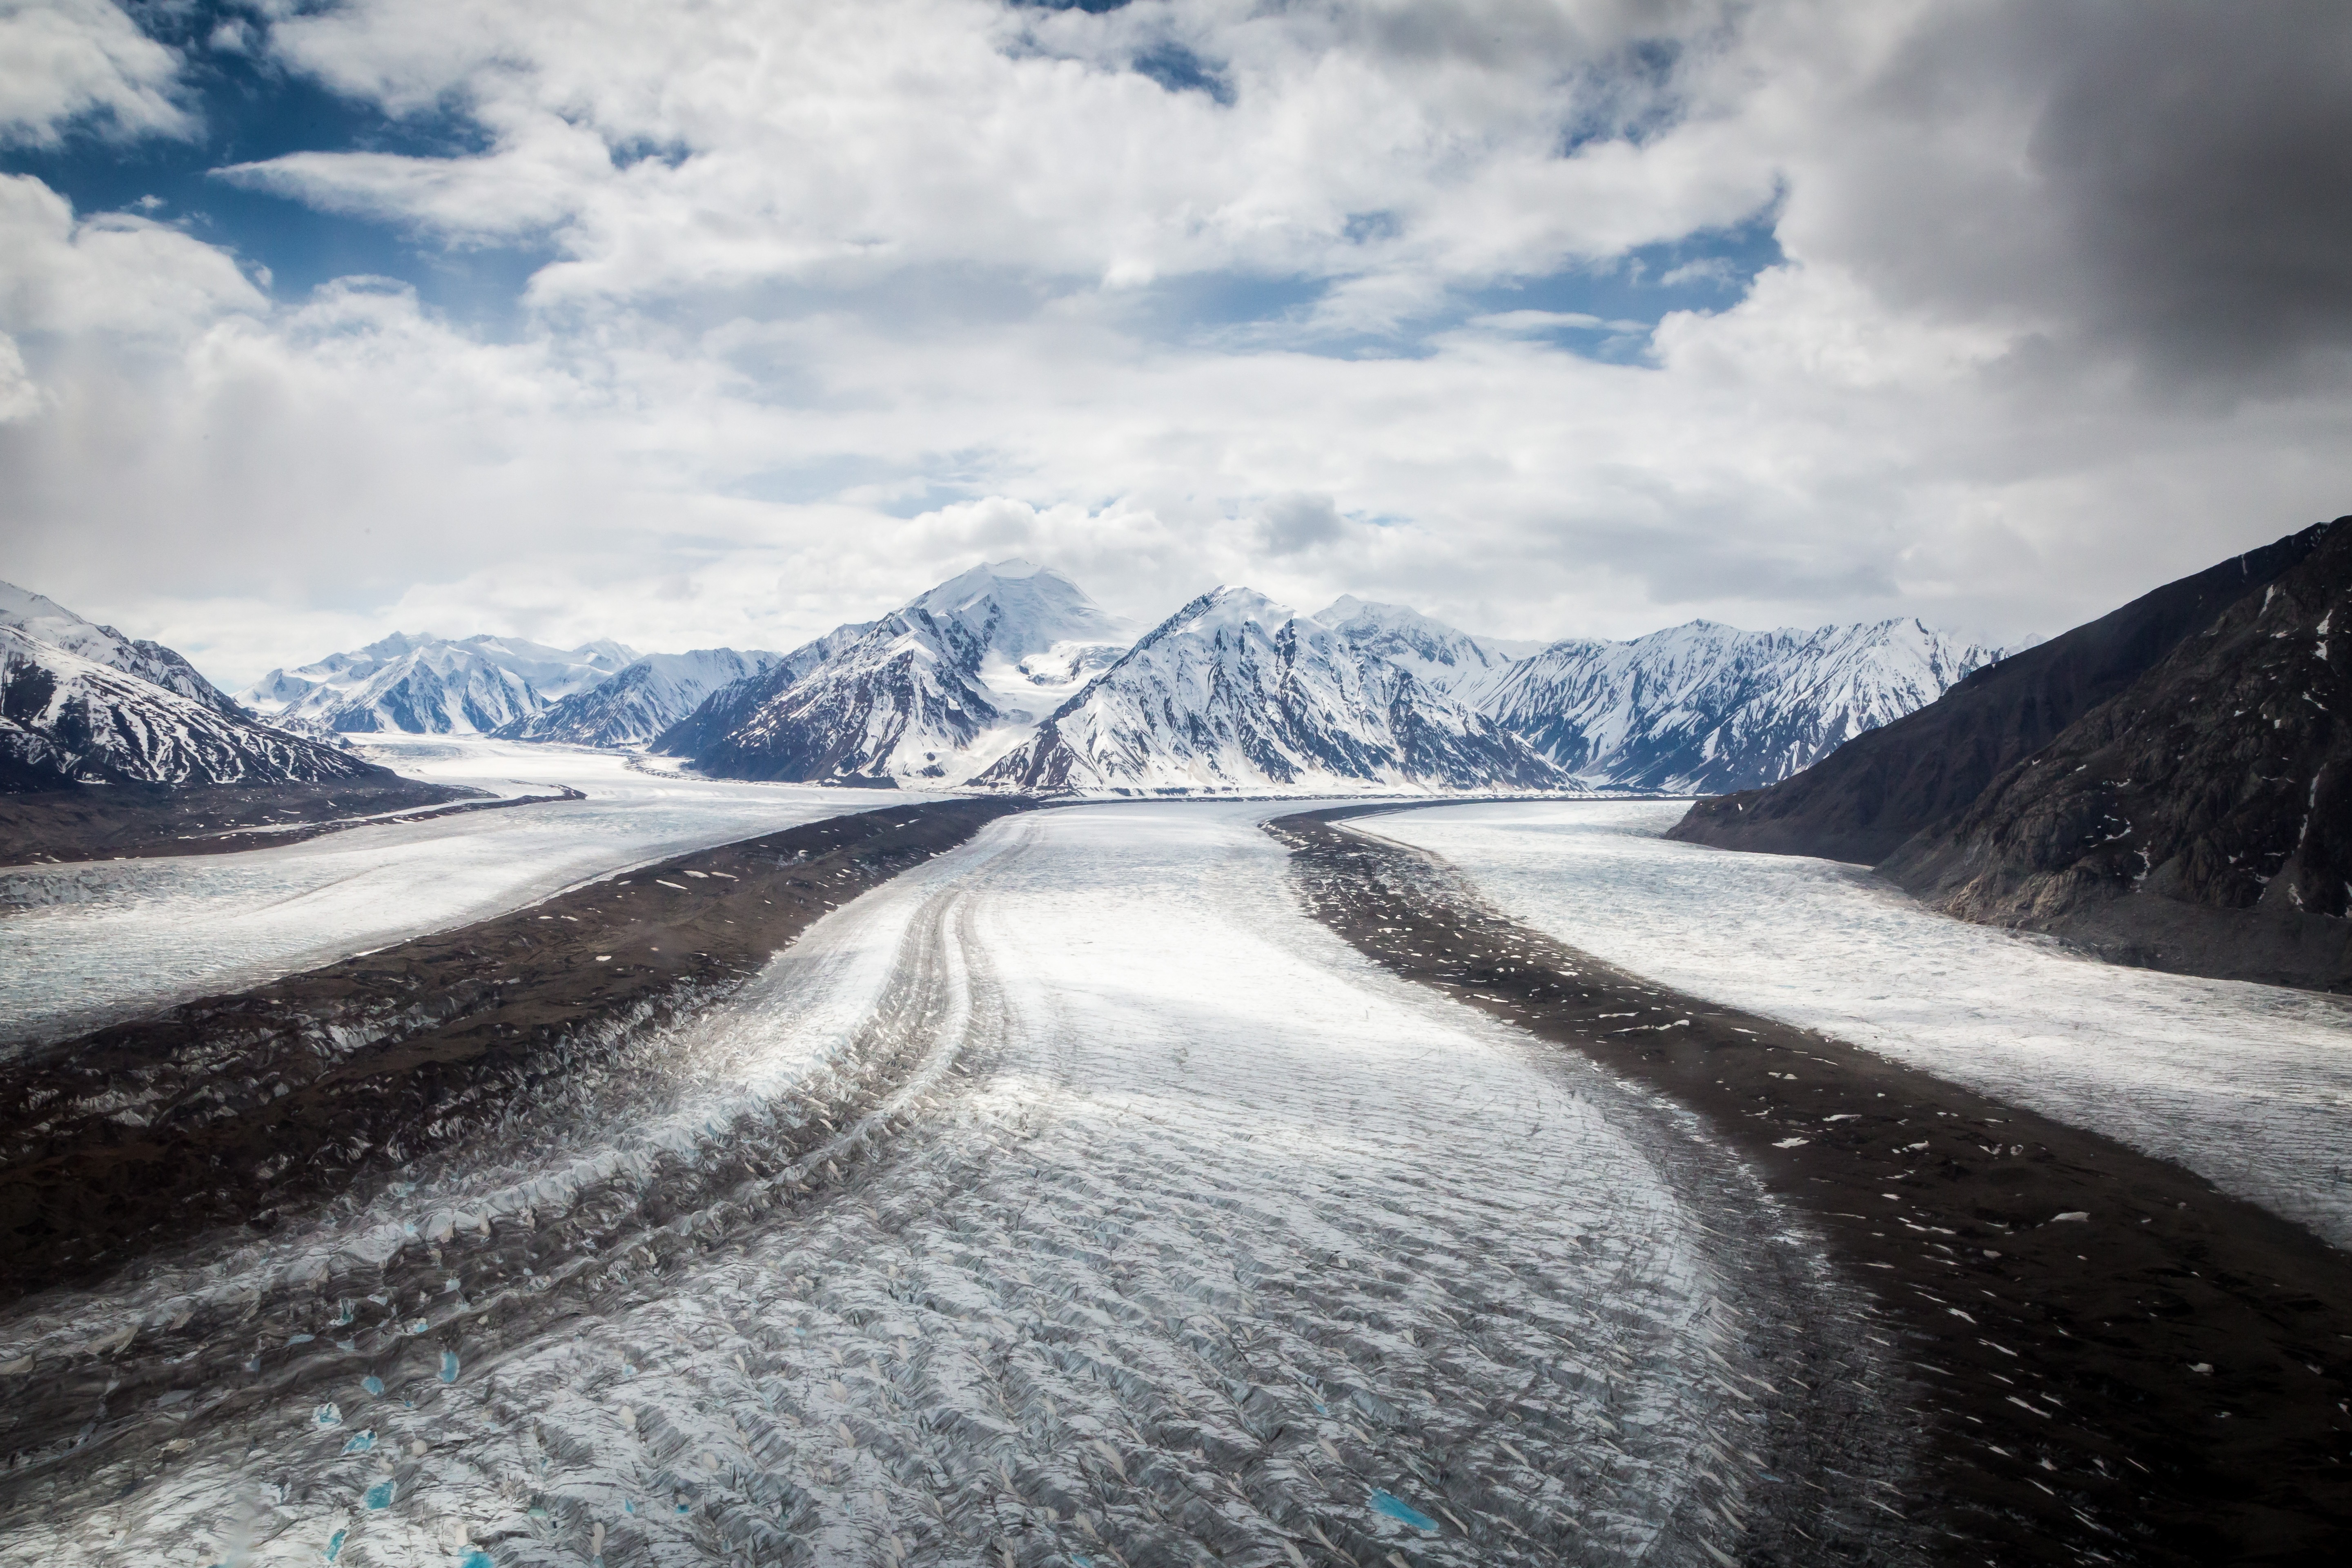
snow, mountainous landforms, mountain, winter, geographical feature, landform, atmospheric phenomenon, mountain range, weather, cloud, season, glacier, mountain pass, landscape, alps, glacial landform, ice, plateau, piste, ridge, valley